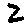
Label: 2